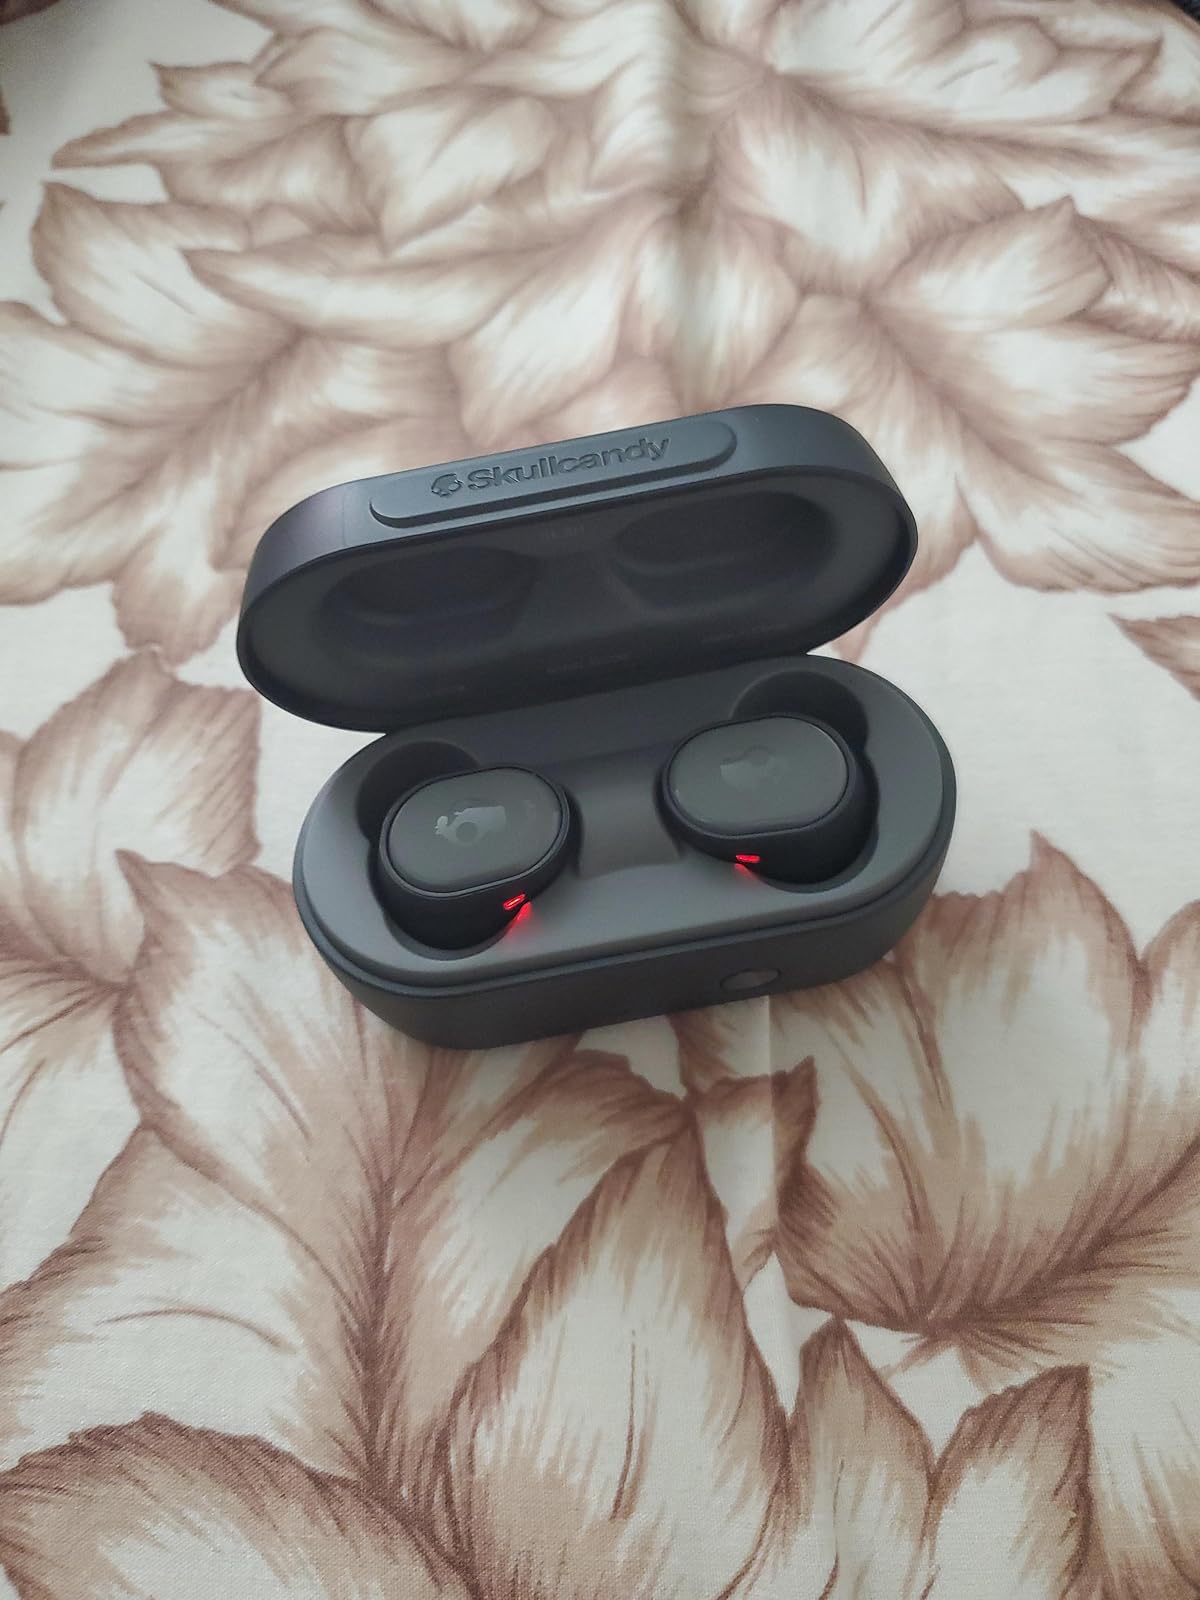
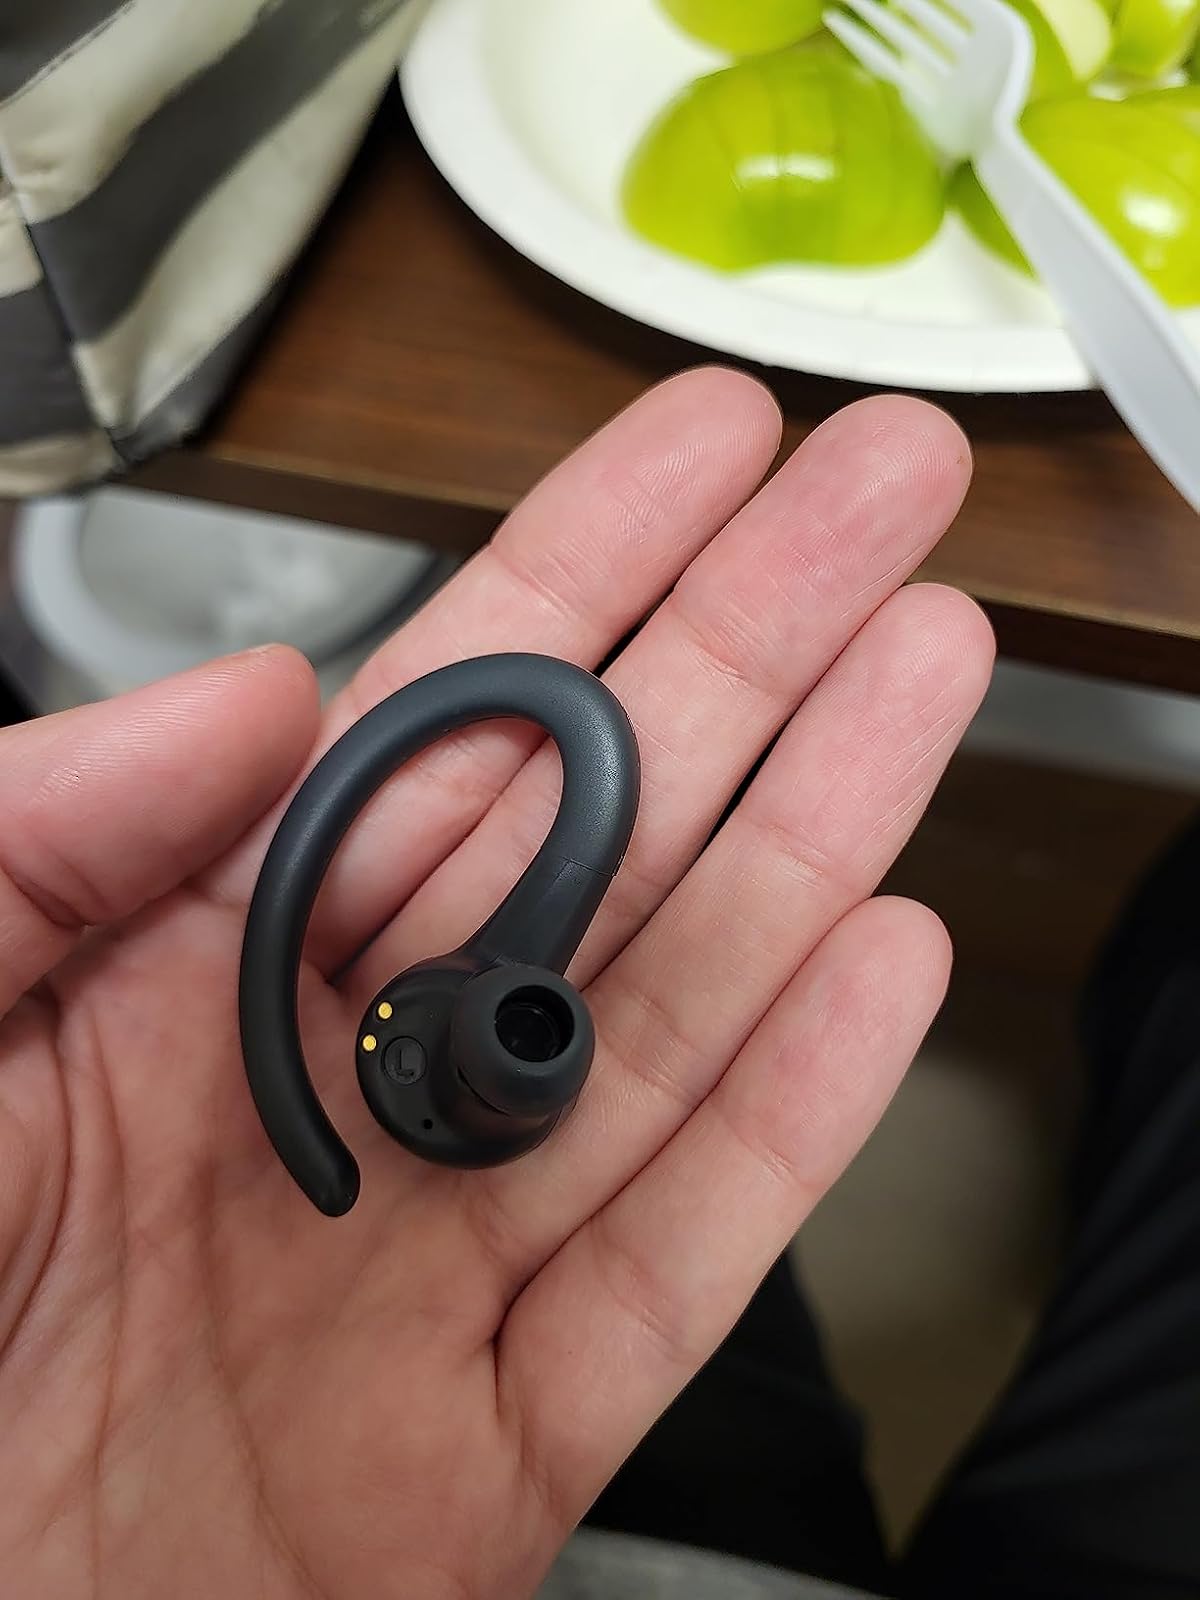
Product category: earbuds
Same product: no